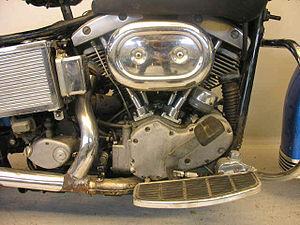
Le Shovelhead est un moteur de moto produit par Harley-Davidson de 1966 à 1984 qui succéda au moteur Panhead. Au début de sa production, par rapport au moteur précédent, le Shovelhead avait des chambres de combustion moins profondes, des soupapes d'admission et d'échappement plus grandes, une combustion améliorée, ainsi que des soupapes et des pistons renforcés. Cela donnait au nouveau moteur dix chevaux supplémentaires, avec une apparence différente du haut moteur. Le moteur reçu le surnom de «Shovelhead» en raison de l'aspect des têtes de rocker ressemblant à de vieilles pelles à charbon renversées. Bien que ce moteur rencontra rapidement des problèmes, il permit à Harley-Davidson d'augmenter ses ventes de 26 %.